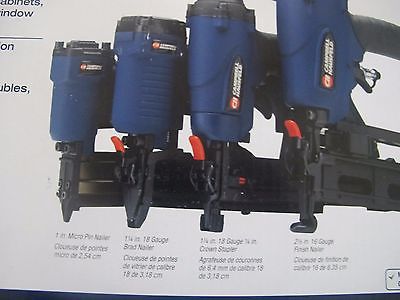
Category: stapler